Ulmus laevis

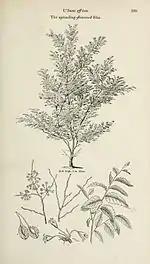
"Ulmus effusa", The spreading-flowered Elm, "Arboretum et fruticetum britannicum" (1854)

"U. laevis" is probably not native to the United Kingdom despite its random occurrence in the countryside, although the date and circumstances of its introduction have not survived. The earliest published references to the tree (as "U. effusa", citing Willdenow) were in Sibthorp's "Flora Oxoniensis" (1794), and (as "U. effusa" but without description) in Miller's posthumously revised "Gardener's and Botanist's Dictionary" (1807). The first specimen to be reported in cultivation, in 1838, was at Whiteknights Park, Reading, which featured an elm grove; the tree measured in height, suggesting it had been planted at the end of the 18th century. However, the authenticity of the Whiteknights tree is a matter of contention; it flowered but did not set fertile seed, which suggested to Loudon that it might be "U. campestris" ("U. minor" 'Atinia'), or, on account of it not producing suckers, possibly "U. montana" (:"U. glabra"). Moreover, Whiteknights was supplied by the Lee and Kennedy nursery of Hammersmith, which is not known to have stocked "U. laevis". A tree at Syon Park identified by Elwes & Henry as "U. laevis" was later considered by Bean as more closely resembling "U. americana" by dint of its symmetrical branch arching. The species was not reported from the wild until 1943, with the discovery of a tree in a Surrey hedgerow.